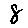
Label: 8